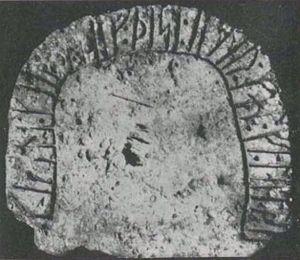
Pierre runique de Berezan
La pierre runique de Berezan est une pierre runique retrouvée sur l'île de Berezan, en Ukraine. Découverte en 1905, elle est aujourd'hui conservée à Odessa.